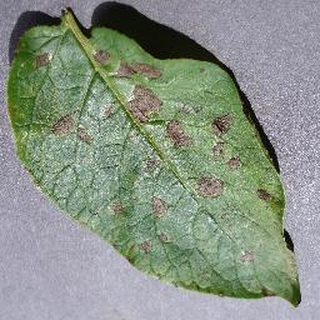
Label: potato_early_blight